State Highway 2 (New Zealand)

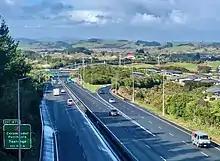
The northern start of SH2, at its junction with SH1 at Pōkeno in 2021

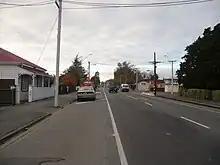
Looking north on SH 2 (High Street South) in Carterton, from its terminus near Wellington.

SH 2 leaves just north of Pōkeno, south of central Auckland. It heads east, crossing the Hauraki Plains before running the length of the Karangahake Gorge, a break in the hills between the Coromandel Peninsula and Kaimai Ranges. From the mining town of Waihi it runs southeast, skirting the edge of Tauranga Harbour, which it crosses on the Tauranga Harbour Bridge before connecting to the Tauranga Eastern Link, a four lane toll motorway. After reaching Paengaroa Junction with , SH 2 reverts to highway status and follows the coast for a further , until it reaches the village of Matatā.